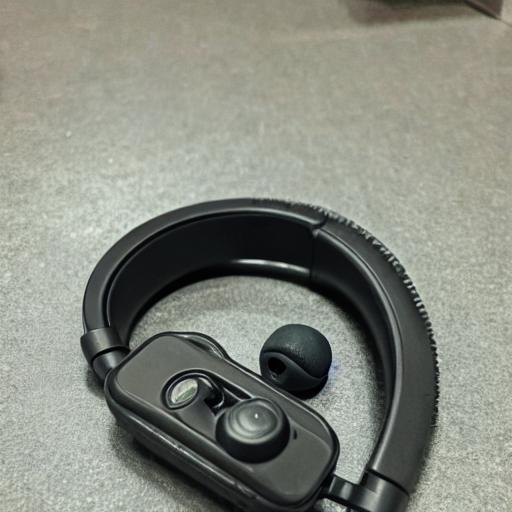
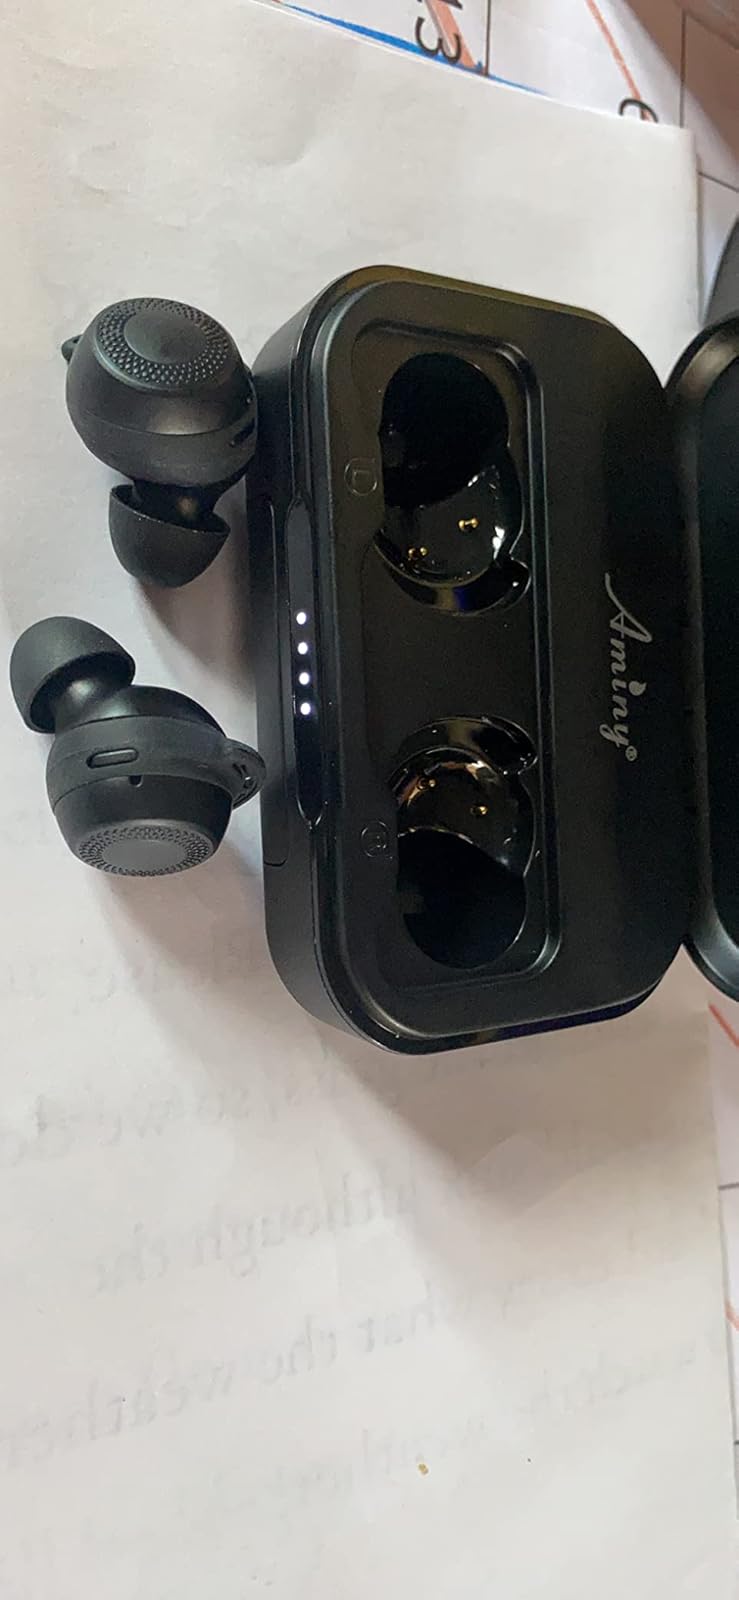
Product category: earbuds
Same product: no